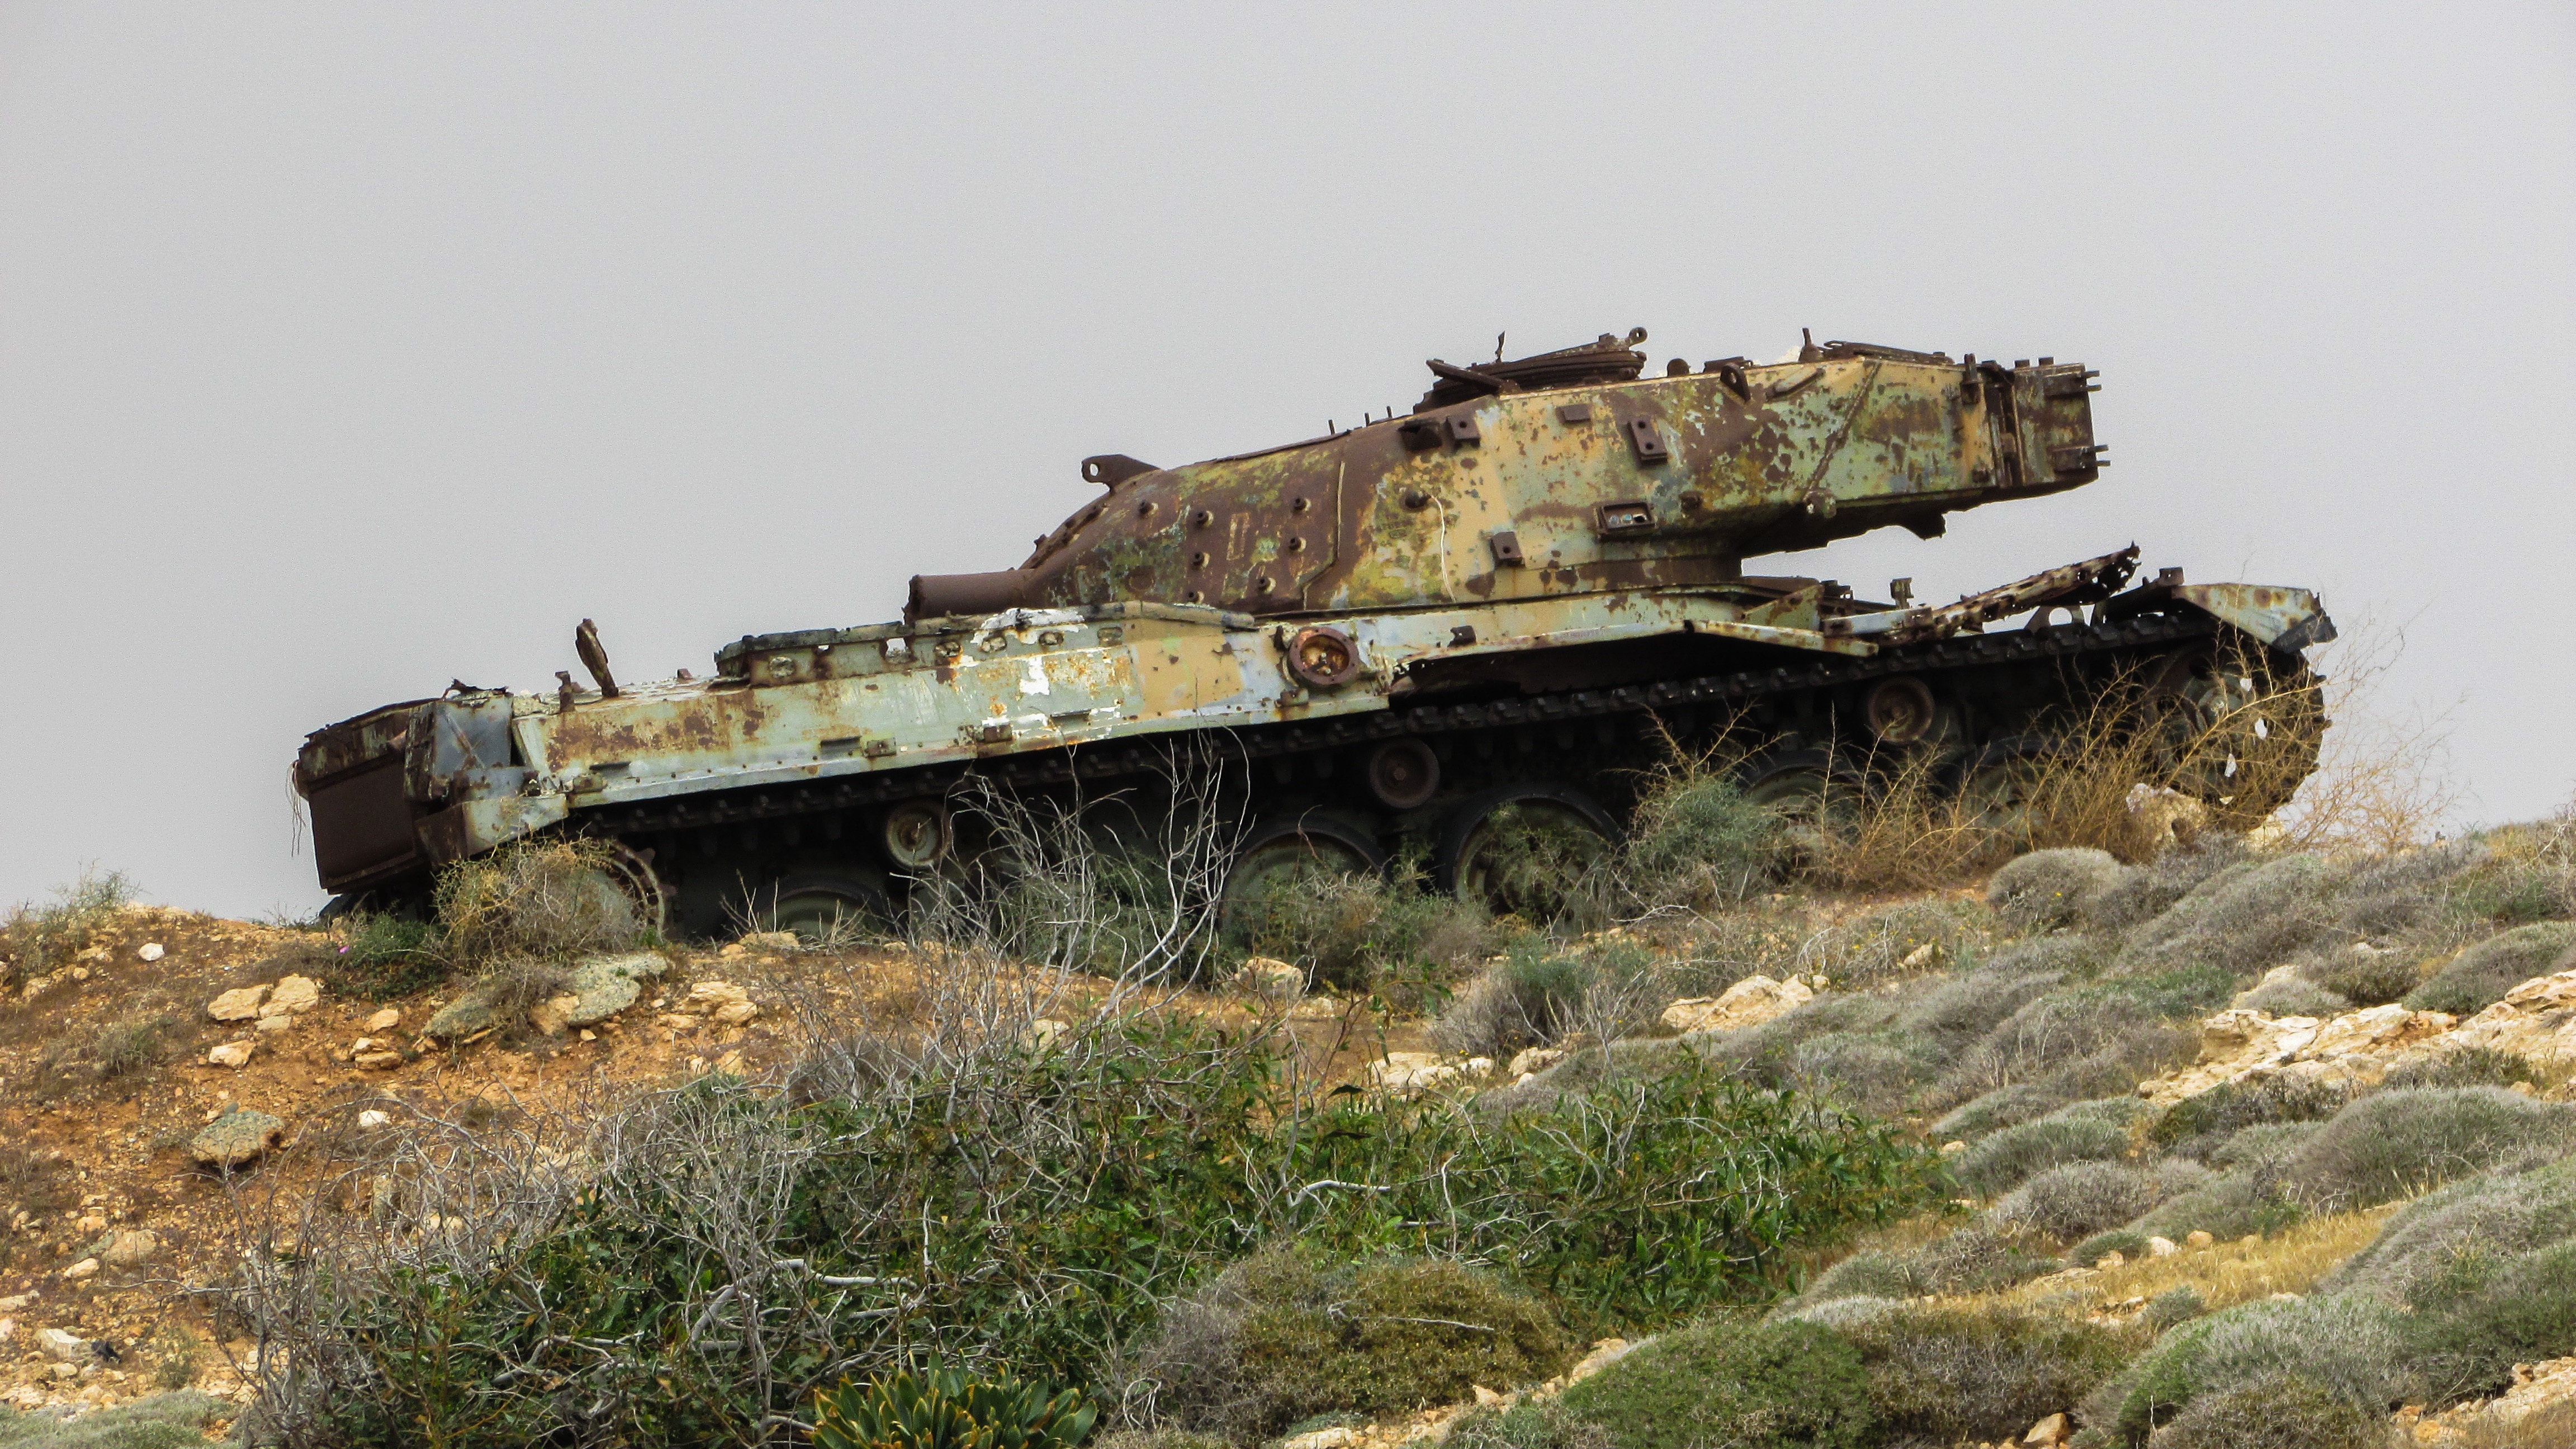
old, military, army, vehicle, abandoned, weapon, destroyed, weathered, rusty, tank, damaged, wreck, armored car, practice target, military vehicle, combat vehicle, self propelled artillery, churchill tank